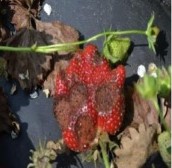
Plant: Strawberry
Disease: strawberry anthracnose